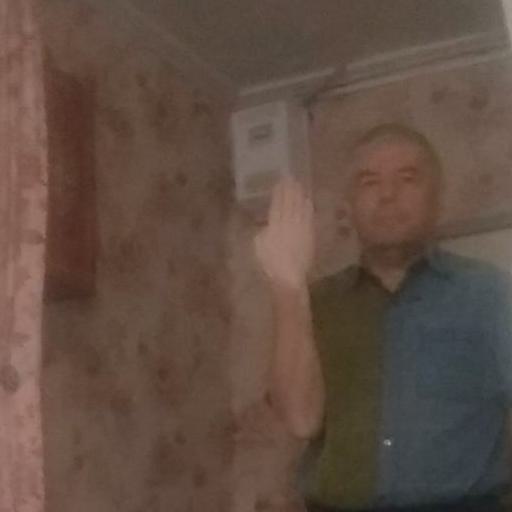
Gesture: stop_inverted